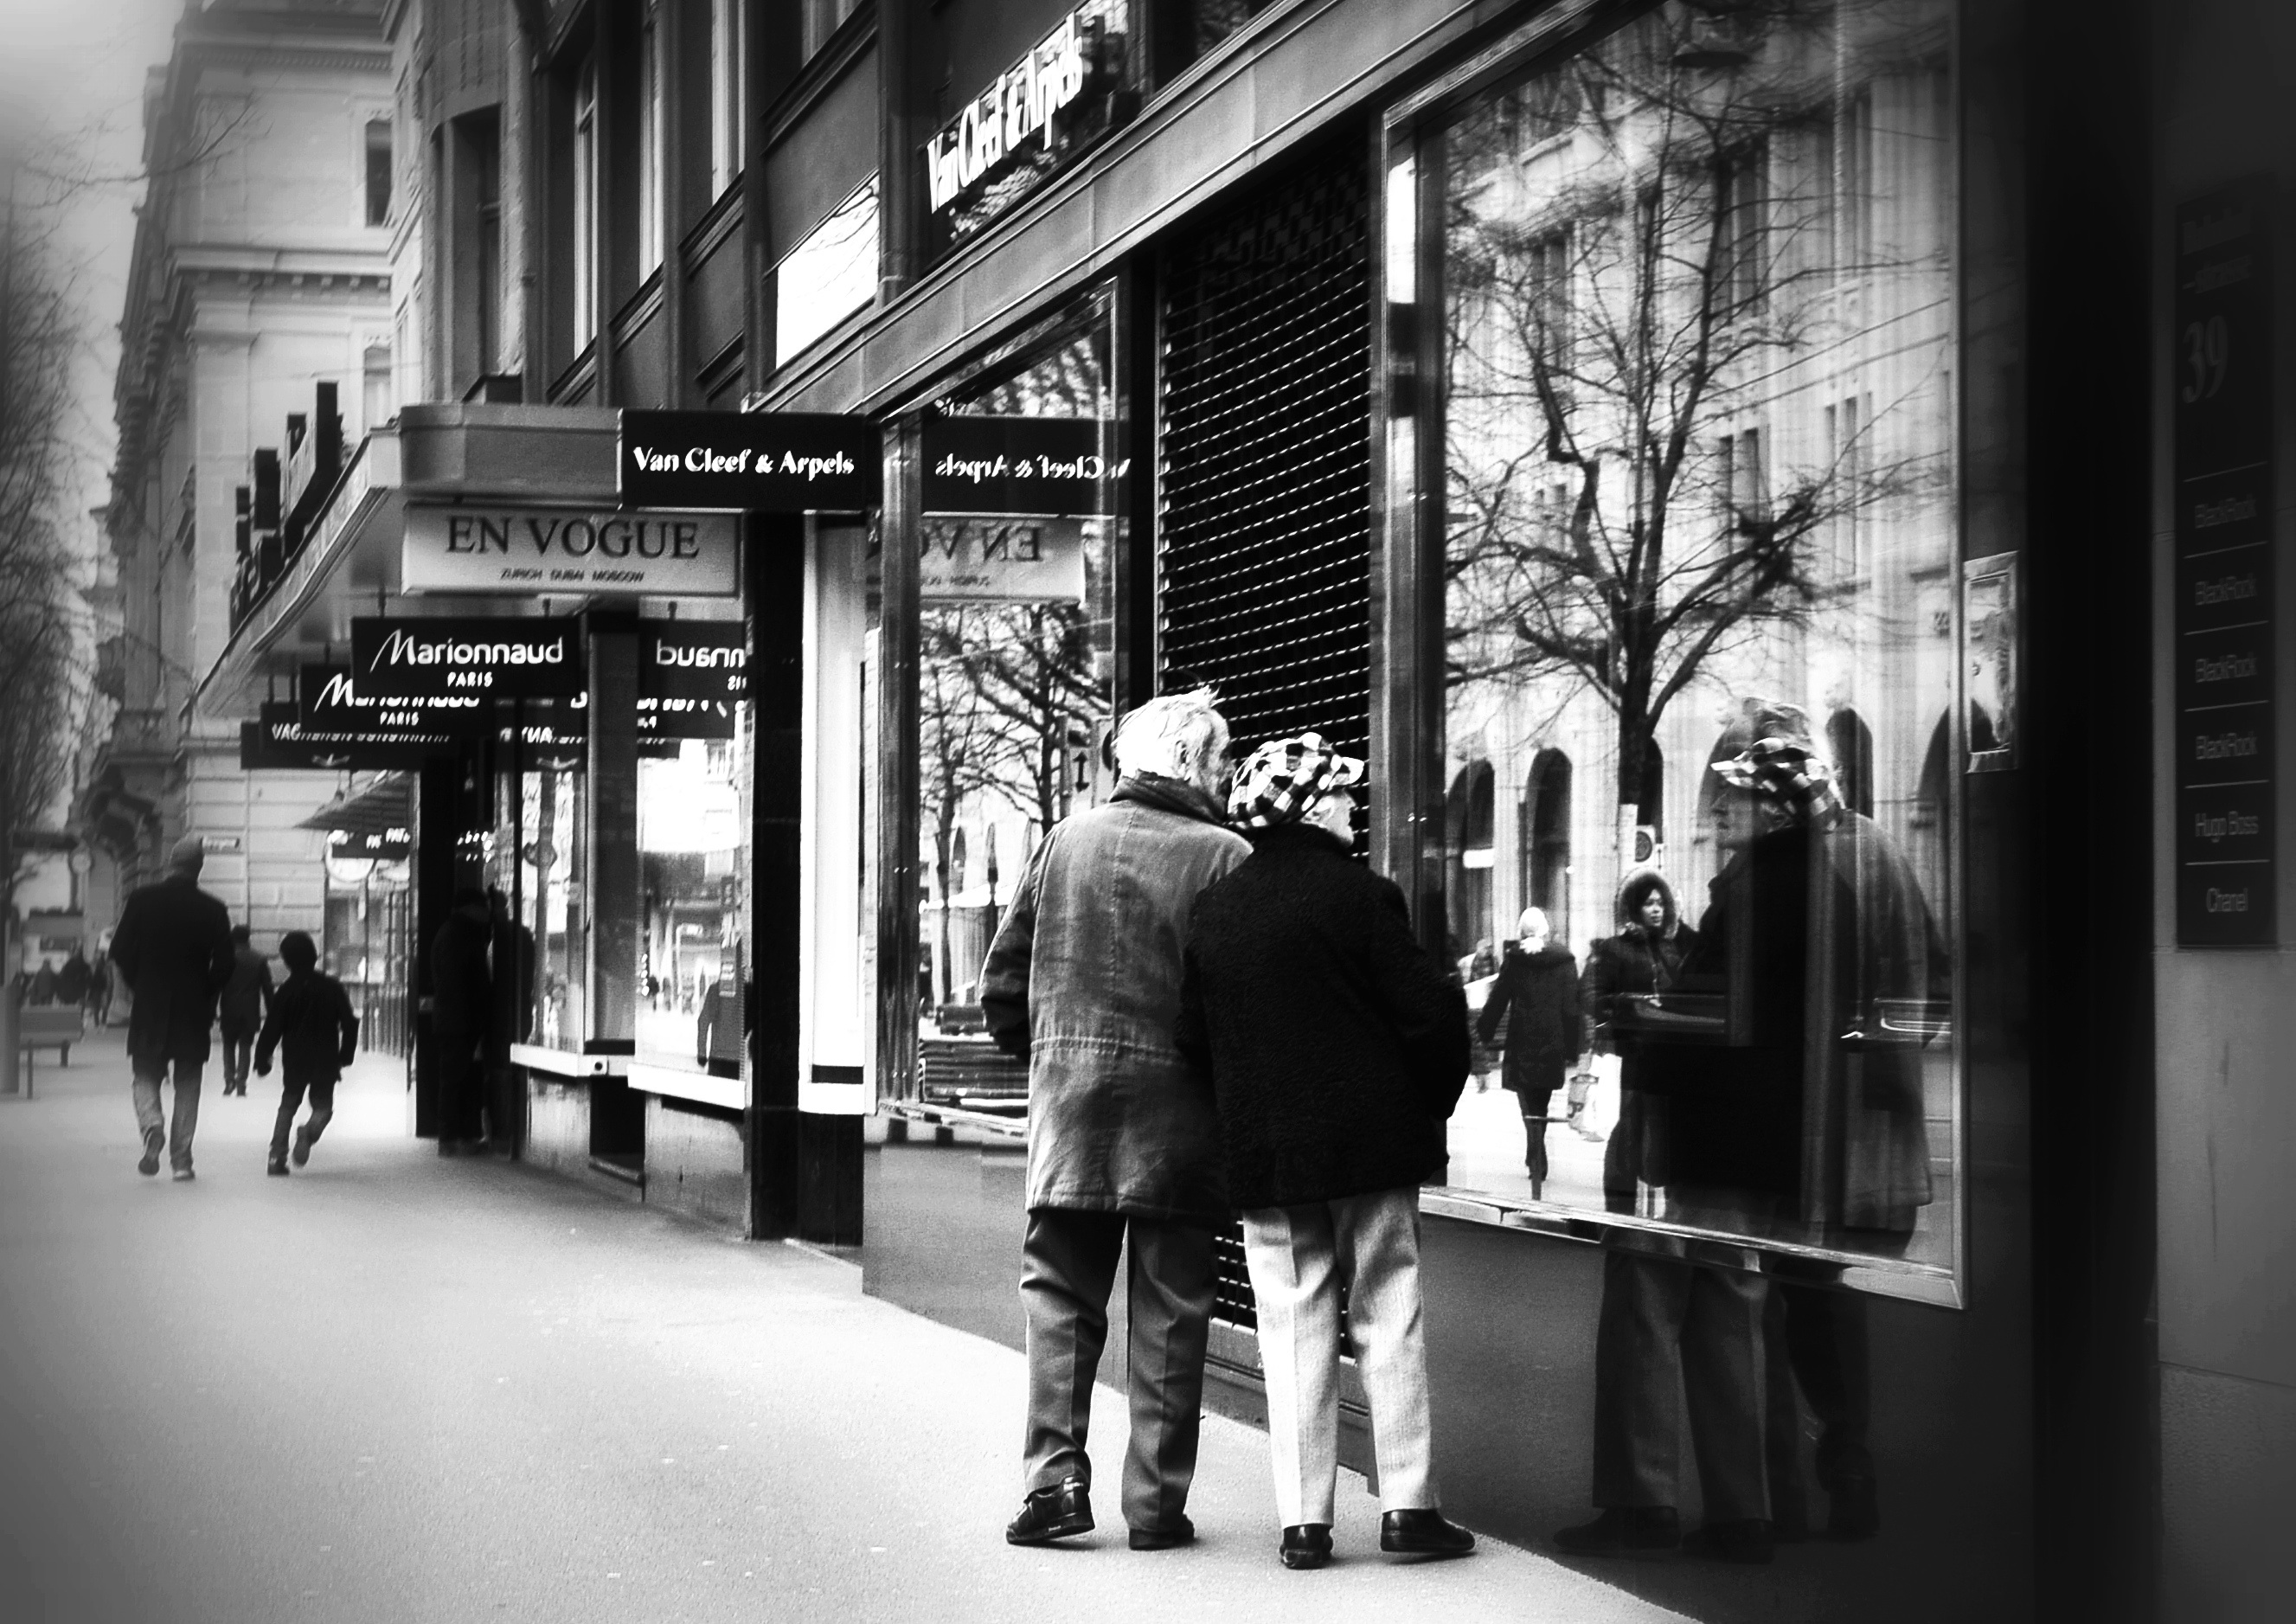
pedestrian, black and white, people, road, white, street, photography, city, urban, nikon, black, monochrome, streetphotography, flickr, bw, 2016, art, infrastructure, photograph, snapshot, streetart, ch, schweiz, switzerland, zri, zurich, blancoynegro, snapseed, schwarzundweiss, streetscene, shape, menschen, passanten, streetpix, thomas8047, onthestreets, bahnhofstrasse, d300s, blackandwithe, zrigrafien, streetartstreetlife, 175528, strassencene, windowshopping, schaufensterbummel, urban area, monochrome photography, nonbuilding structure